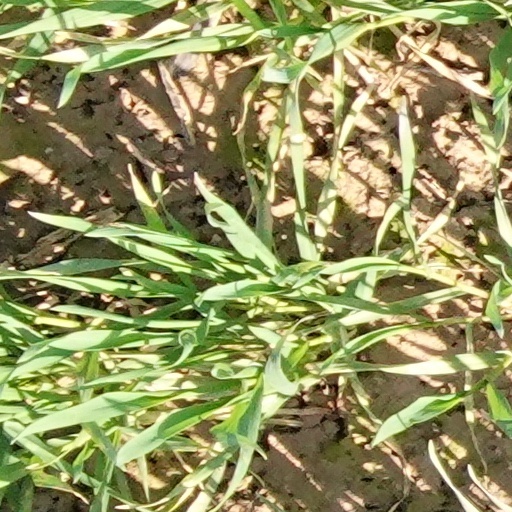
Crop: wheat